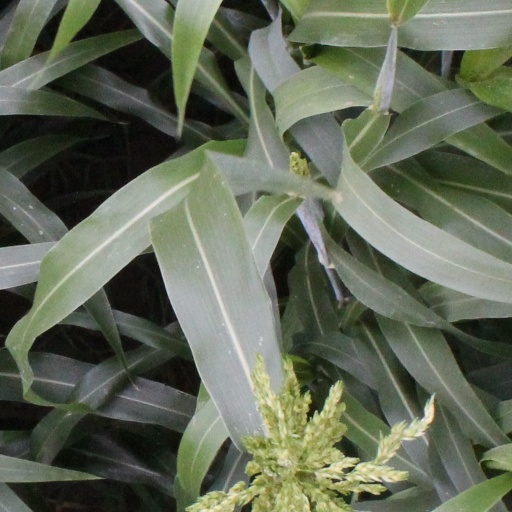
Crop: sorghum